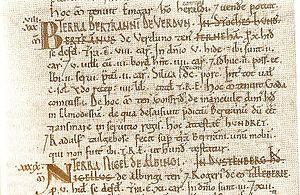
Bertram de Verdun est le nom de plusieurs membres de la famille de Verdun, établie en Angleterre et en Normandie au XIᵉ siècle, et dont l'origine est mal connue. Une hypothèse avance que Bertram de Verdun, premier du nom, était lié à la famille lorraine des comtes de Verdun, la maison d'Ardennes. Quelques auteurs anglais le supposent être un fils de Godefroi le Barbu, comte de Verdun, mort en 1069. En revanche pour l'historien Mark Hagger Bertram venait du lieu-dit de Verdun en Vessey dans l'Avranchin, et était issu de d'une famille de petite noblesse. Après la conquête en 1066, Bertram I de Verdun et ses descendants obtinrent de nombreuses terres en Angleterre, puis en Irlande.